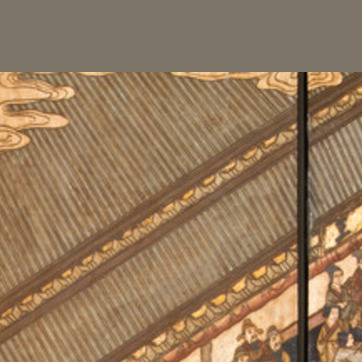
Material: wallpaper